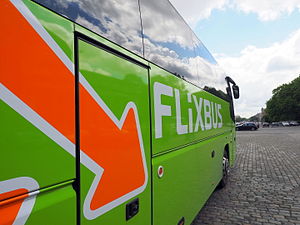
FlixBus
Bus fra Flixbus i 2015.
FlixBus er et firma, som tilbyder primært rejser mellem byer i Europa. Selskabet er grundlagt i 2013 af Daniel Krauss, Jochen Engert og André Schwämmlein efter lempelser af reguleringen af det tyske transportmarked. Fra 2015 begyndte FlixBus at ekspandere hastigt i Europa, støttet økonomisk af investorer som Daimler.